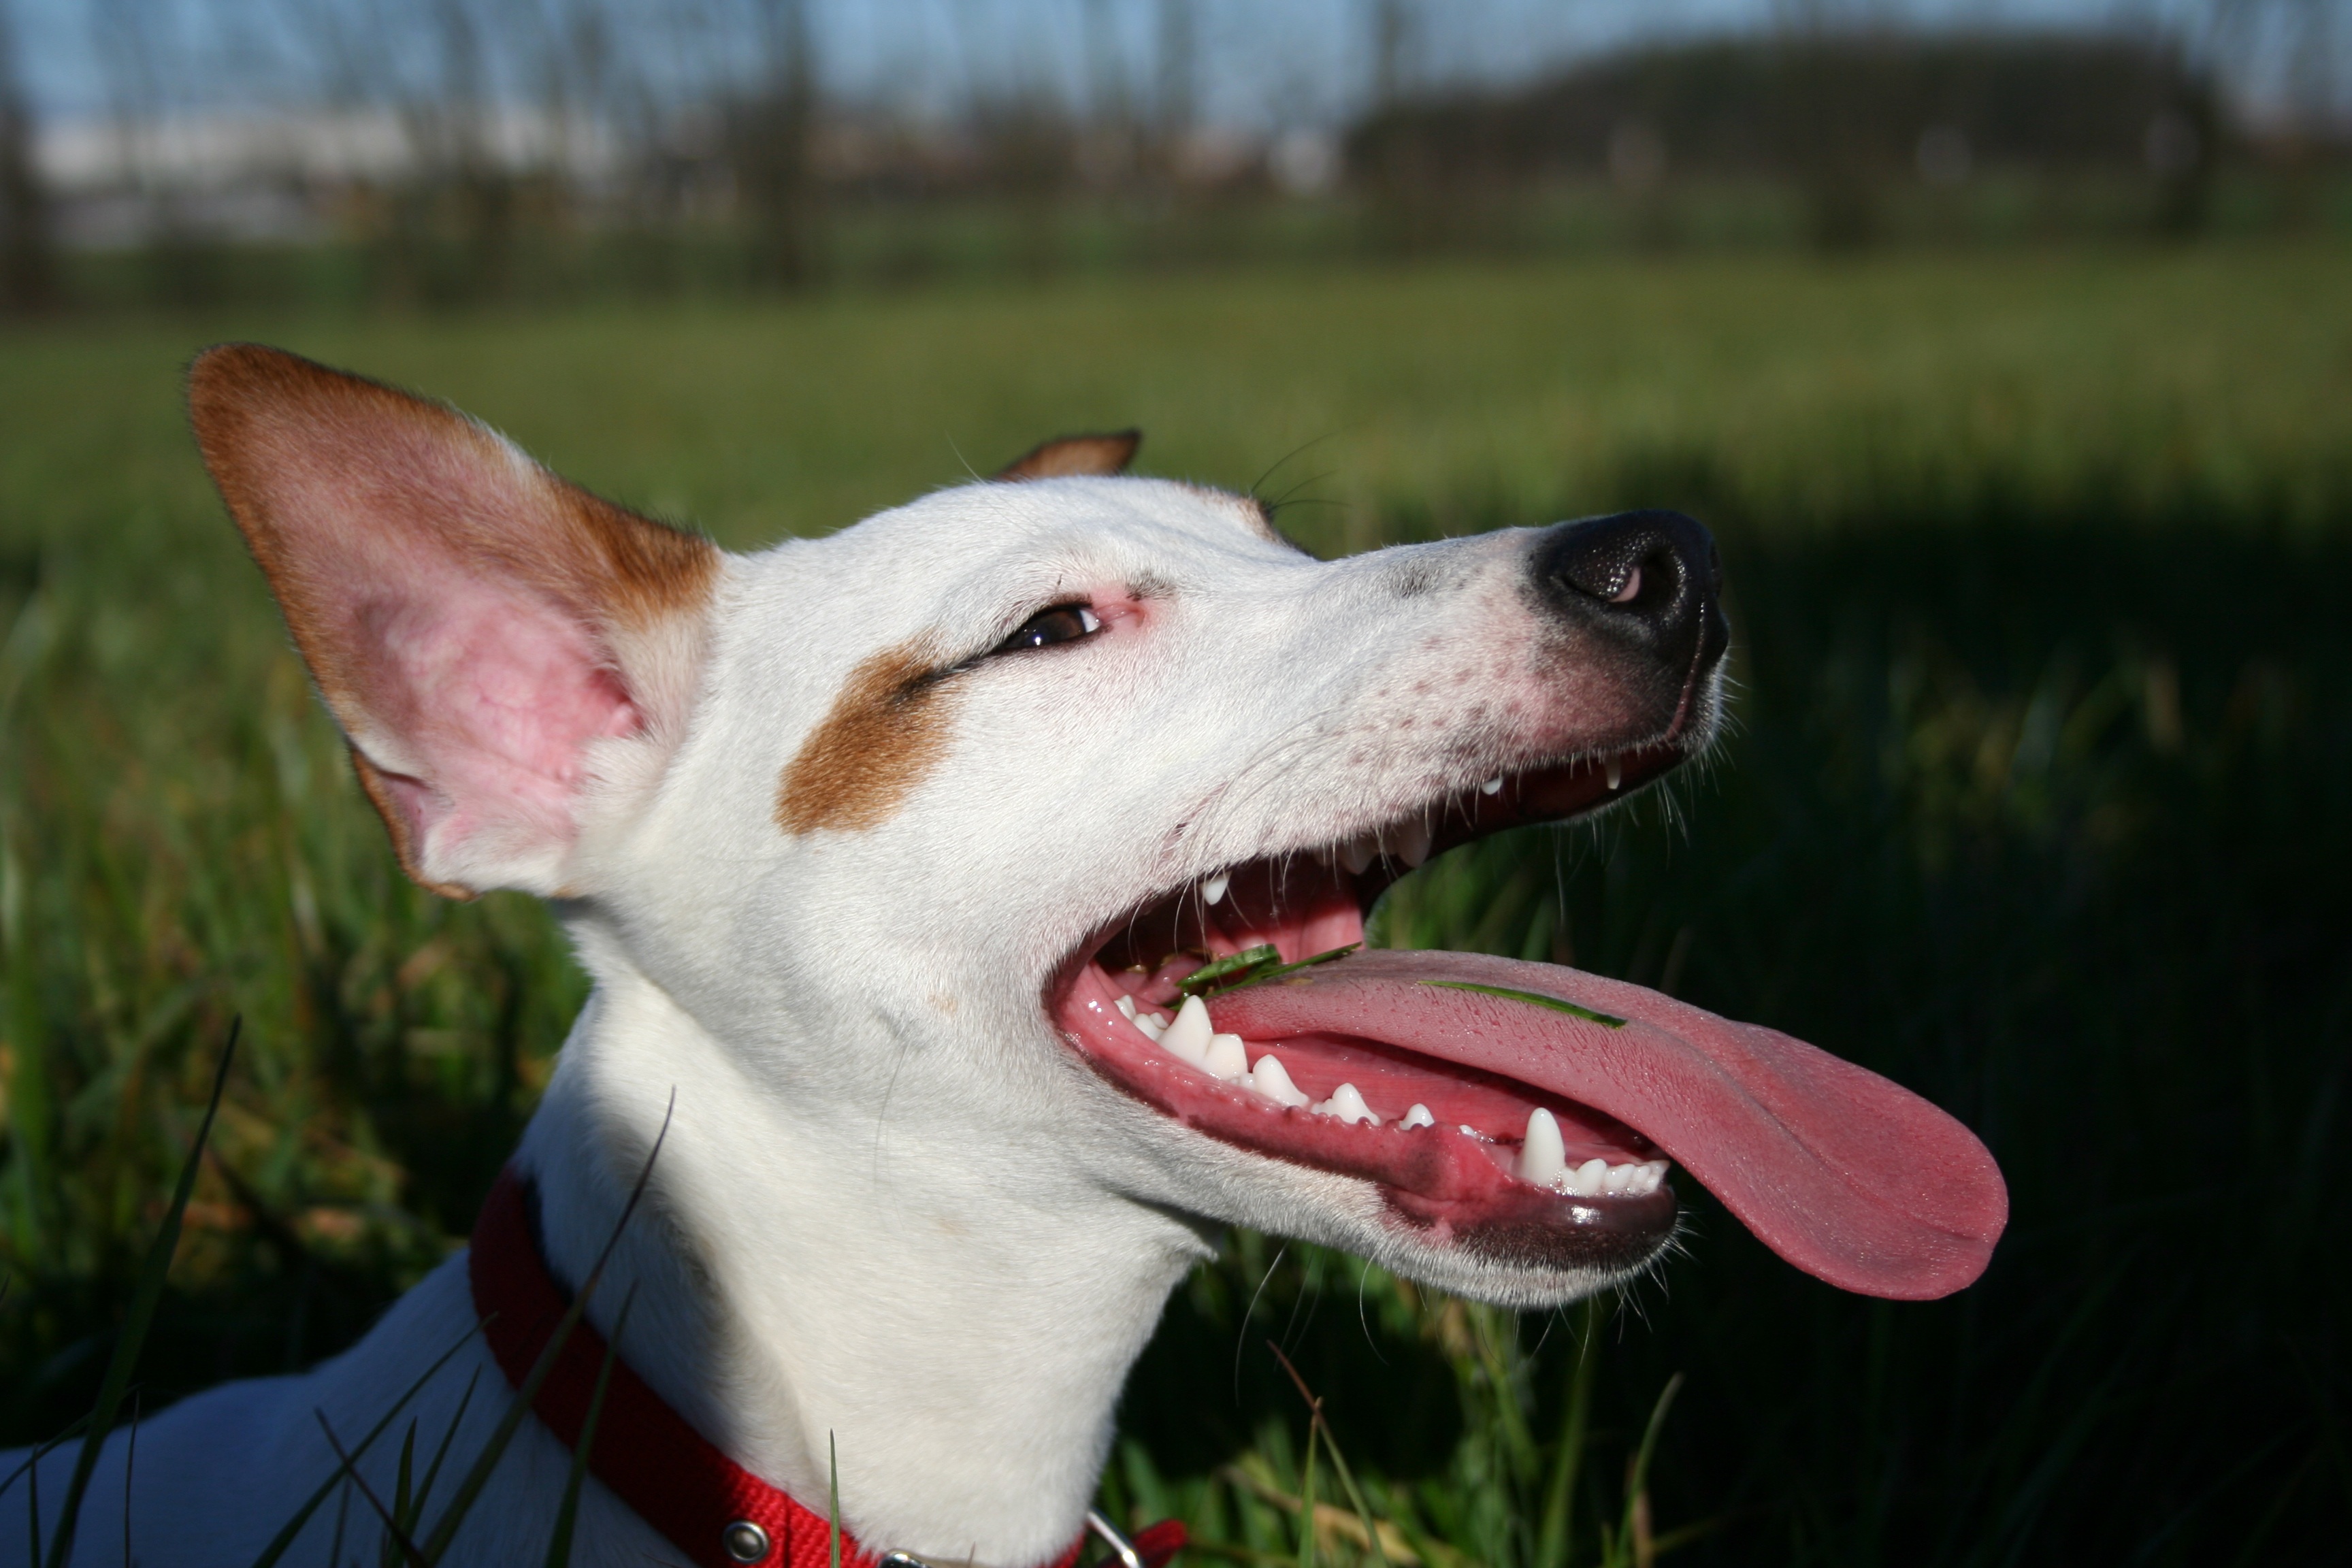
dog, mammal, friendship, vertebrate, dog breed, terrier, fidelity, dog like mammal